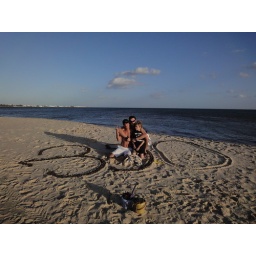
tunisia hammamet 350 2 men 1 kid sitting in sign